Charlie LaVere

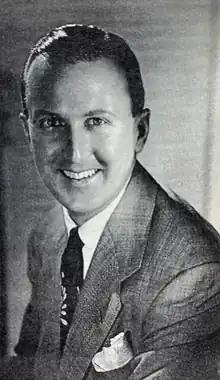
Charlie LaVere, 1949

Charles LaVere Johnson, better known as Charlie LaVere (July 18, 1910, Salina, Kansas – April 28, 1983, Ramona, California) was an American jazz pianist, vocalist, bandleader, and composer. He is best known for his extensive work with arranger Gordon Jenkins, including the 1 million seller “Maybe You’ll Be There”, his own dixie jazz group LaVere's Chicago Loopers, and his later work for Disneyland's Golden Horseshoe Revue, for which he composed the music and led the band performances from 1955 to 1959, and which would go on to become the longest running stage show in the history of show business, running for over 31 years and over 39,000 performances.